Dorsey Hall

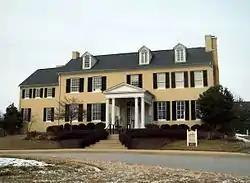
Dorsey Hall, January 2011

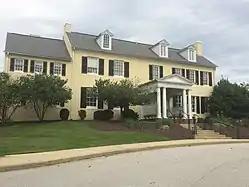
Dorsey Hall September 2018

Dorsey Hall is a historic home in Columbia, Maryland, United States. It is a six-by-one-bay, -story stucco structure with a gable roof covered with asphalt shingles. It is a well-preserved and detailed example of the vernacular dwellings of the early 19th century in Howard County and associated with the Dorsey family, one of the "first families" of the county.